List of Parks and Recreation characters

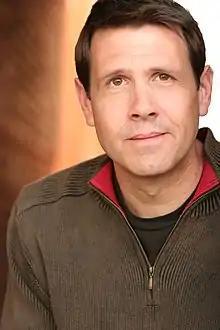
A brown-haired man wearing a brown fleece jacket looks directly ahead.

Mona-Lisa Saperstein (Jenny Slate) is the sociopathic, outgoing twin sister of Jean-Ralphio Saperstein, described by him as "a klepto, and a nympho, and a pyro." She is also the former girlfriend of Tom Haverford. She is partly responsible for the opening of her father Dr. Saperstein's store which eventually runs Tom Haverford's Rent-a-Swag store out of business. She first appeared in season 5 and continued to appear in the final two seasons (particularly Season 6) as an unreformed lunatic who frightened/terrorized anyone in her path. When she appears in Season 7 her father offers an embarrassed explanation for her insanity by telling Ben and April one word: "pills."